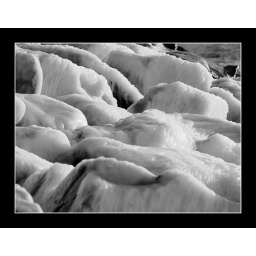
Frozen rocks along the coast of Gooseberry Island in Westport Massachusetts. Black and white version.